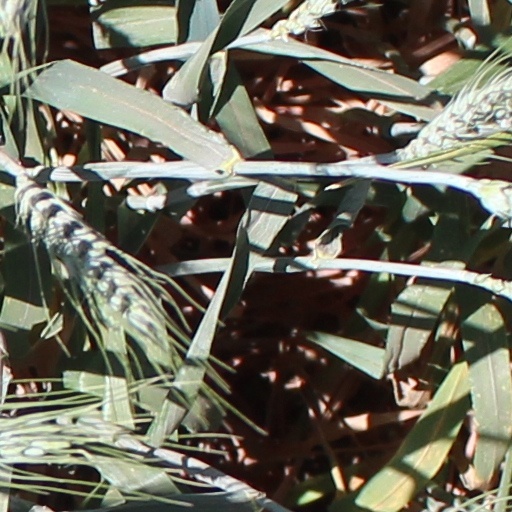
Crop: wheat